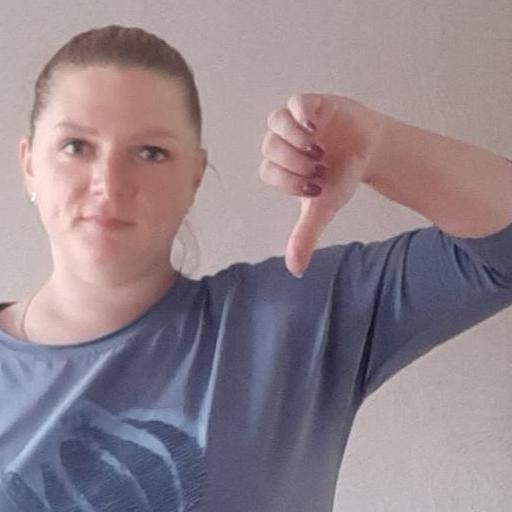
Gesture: dislike